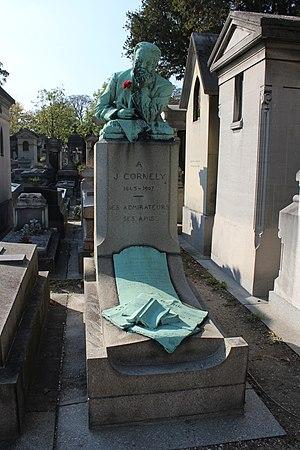
Sépulture de fr:Jean Joseph Cornély- (1845-1907), journaliste, qui fut successivement rédacteur en chef des quotidiens Le Gaulois, Le Clairon et Le Figaro. Membre fondateur du Syndicat des journalistes français, il a aussi participé en 1899 à la création de la première école de journalisme, l'École supérieure de journalisme de Paris.vue générale, face avant
Jules ou Jean Joseph Cornély est un journaliste français, qui fut successivement rédacteur en chef des quotidiens Le Gaulois, Le Clairon et Le Figaro. Membre fondateur du Syndicat des journalistes français, il a aussi participé en 1899 à la création de la première école de journalisme, l'École supérieure de journalisme de Paris.
André Bérard est un architecte français de Paris.